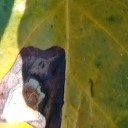
Label: Miner